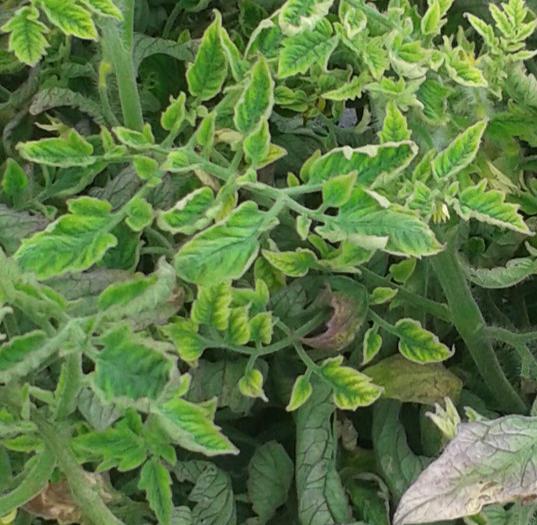
Plant: Tomato
Disease: tomato yellow leaf curl virus